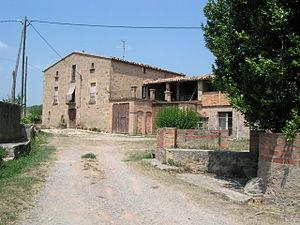
Sant Mateu de Bages est une commune de la province de Barcelone, en Catalogne, en Espagne, de la comarque de Bages.